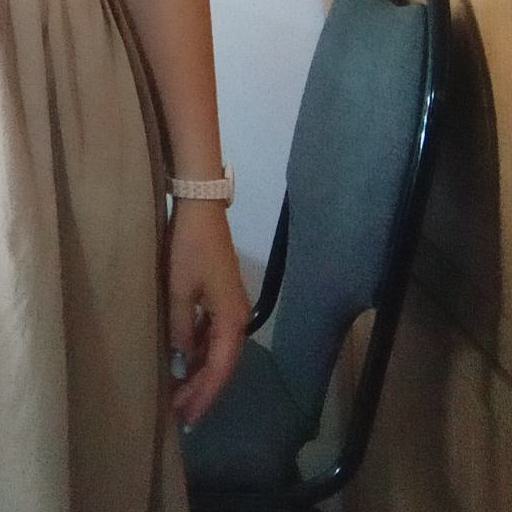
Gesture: no_gesture